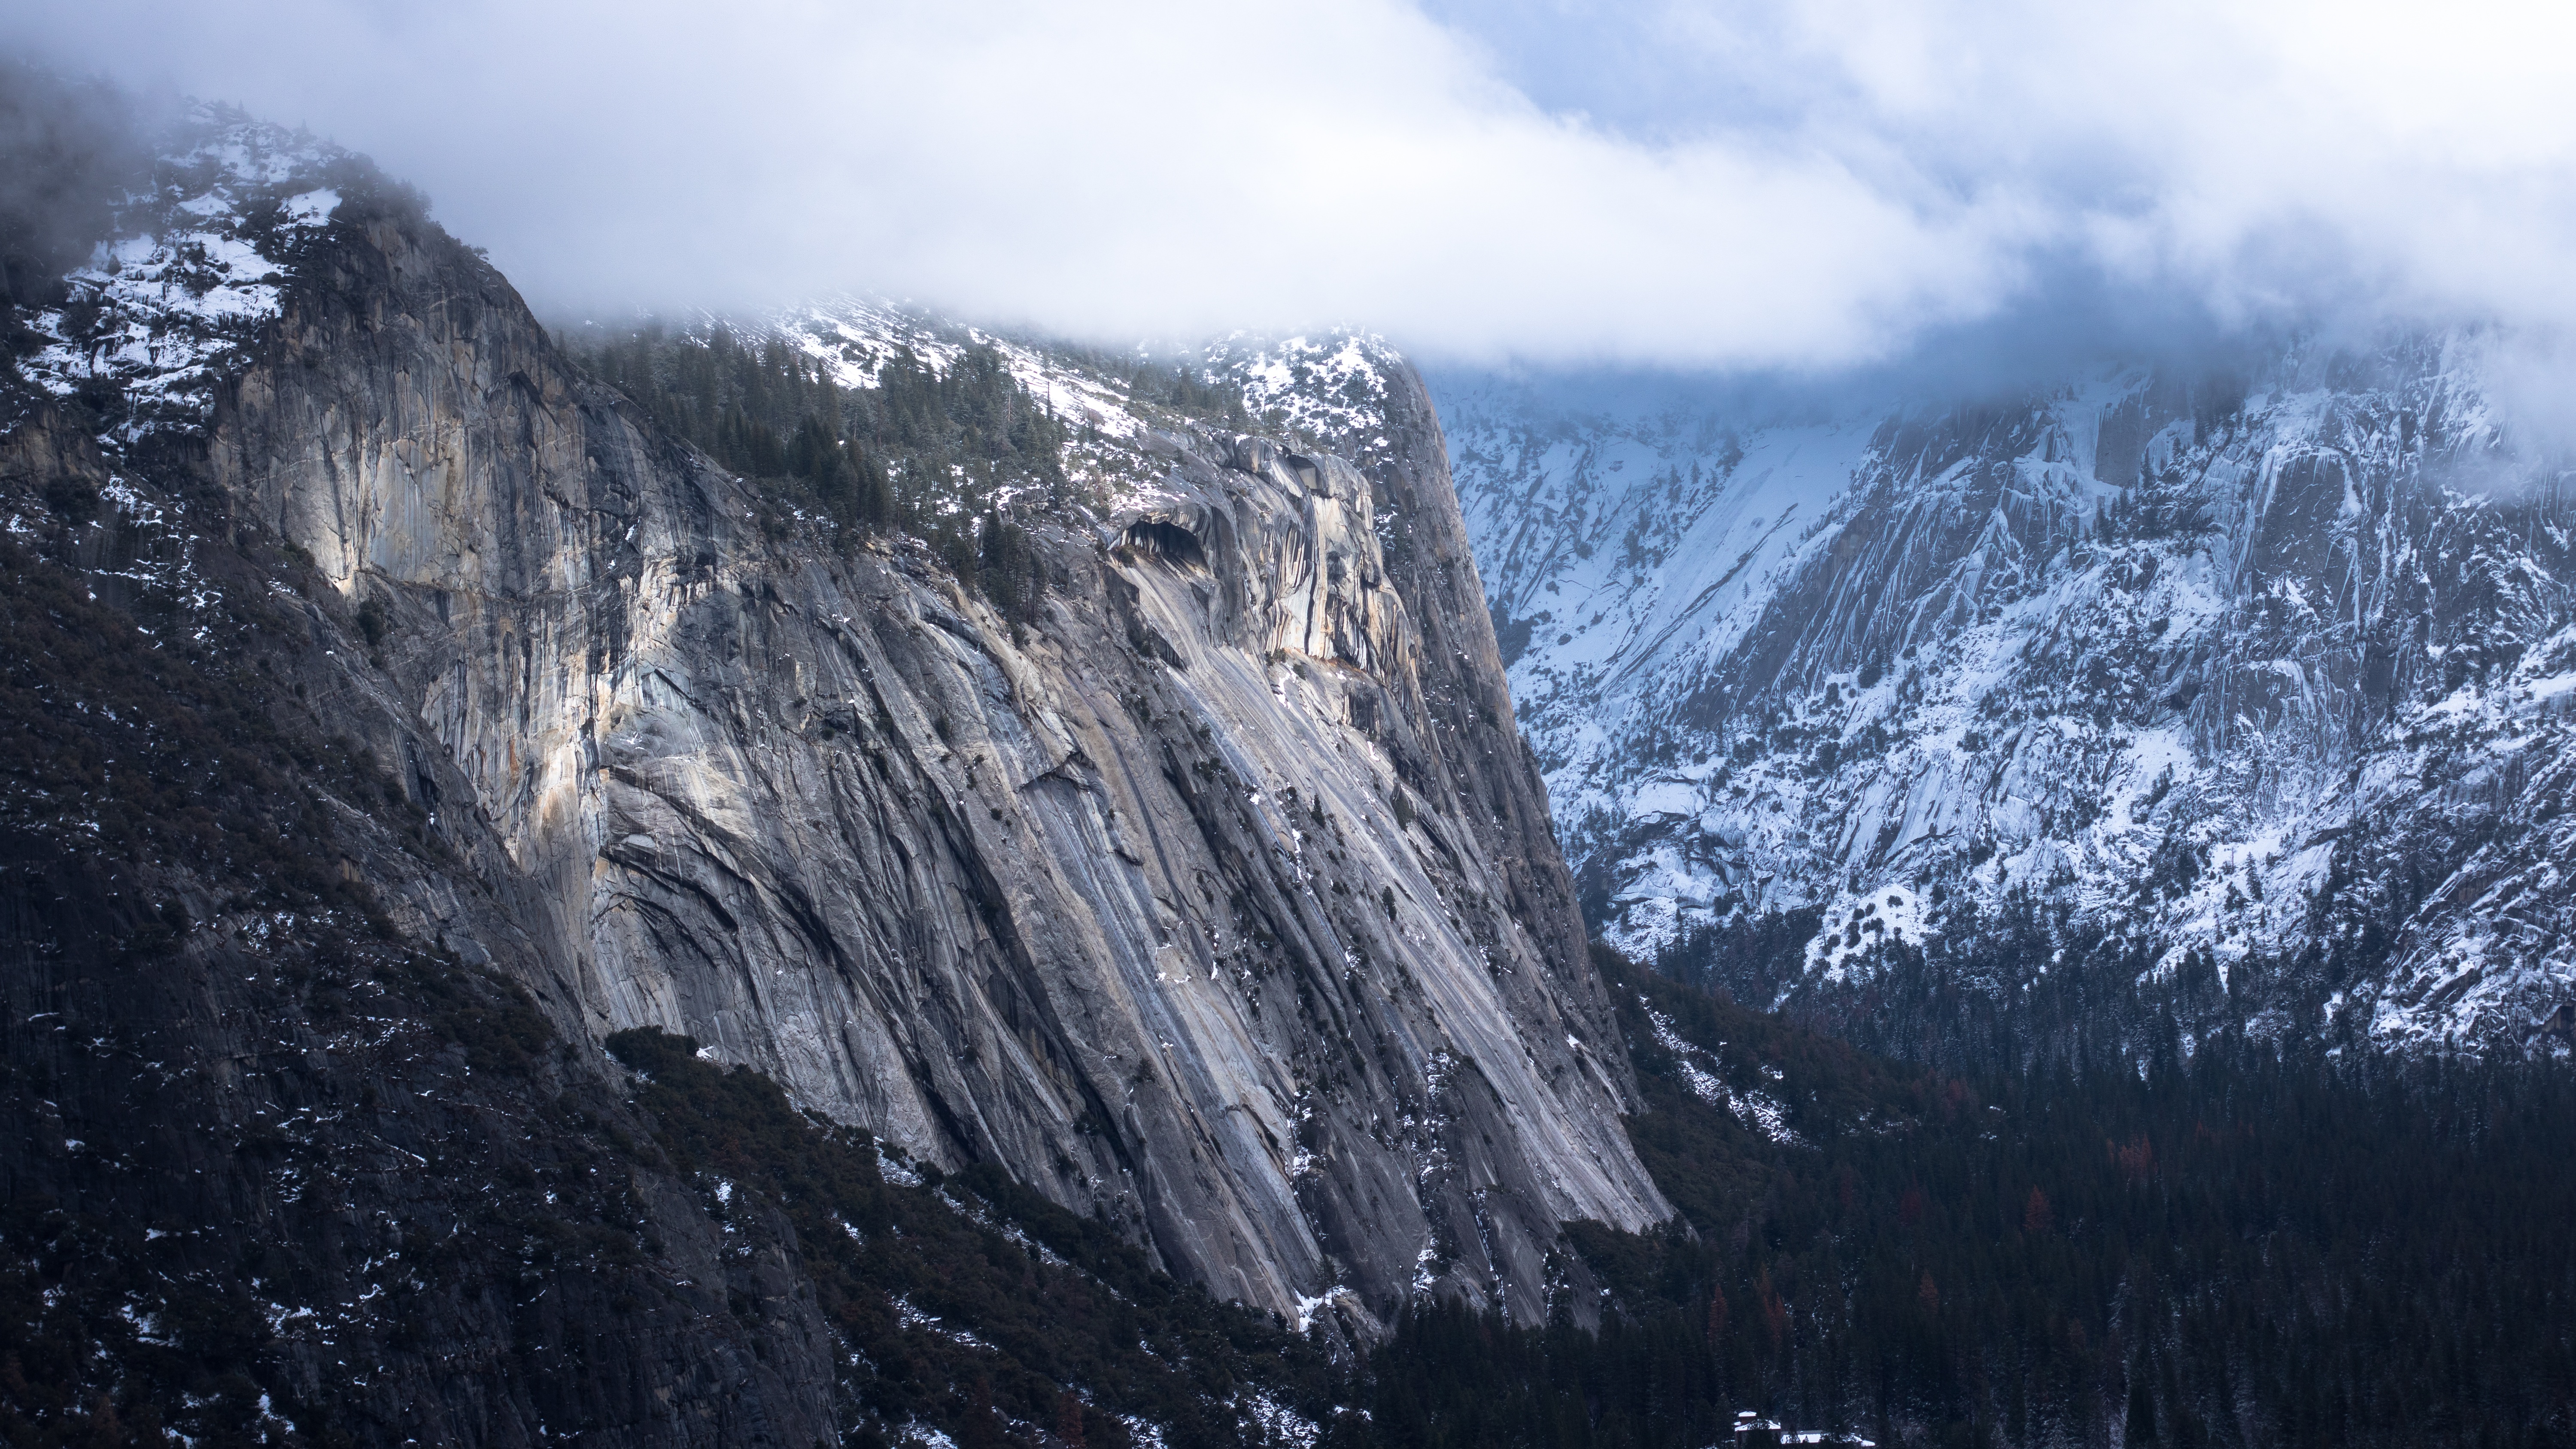
tree, nature, rock, wilderness, mountain, snow, winter, cloud, adventure, mountain range, weather, ridge, summit, alps, cirque, landform, mountain pass, geographical feature, atmospheric phenomenon, mountainous landforms, glacial landform, geological phenomenon